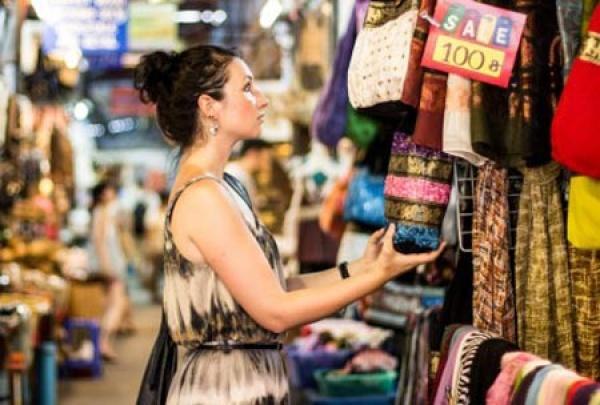
có nhiều chiếc túi xuất hiện ở trước mặt của người phụ nữ